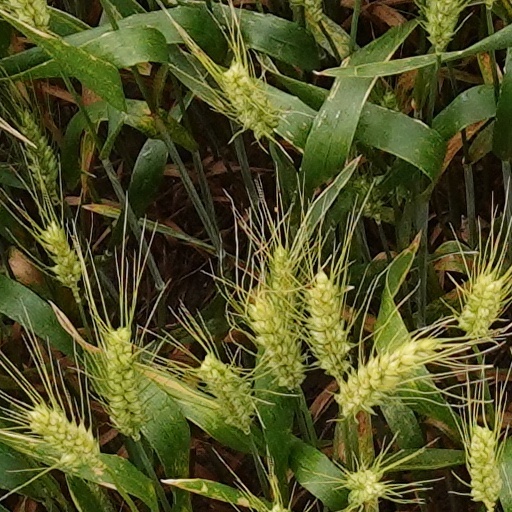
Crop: wheat